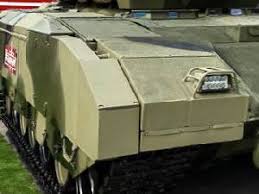
Label: Tank